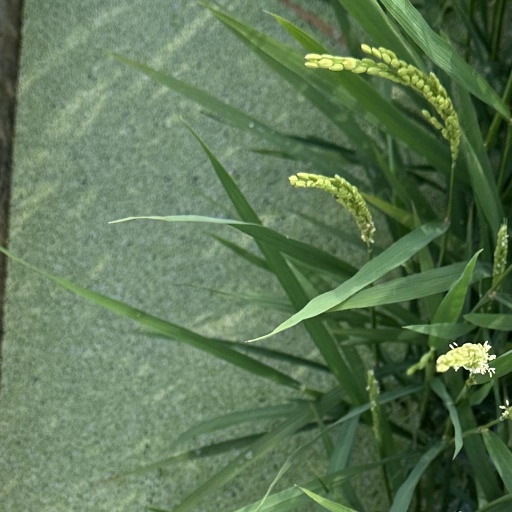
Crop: rice